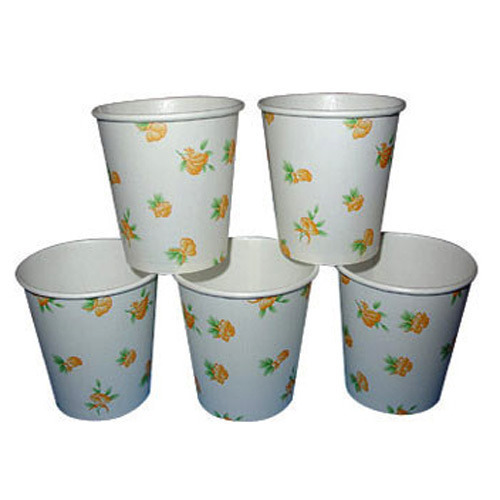
Label: paper